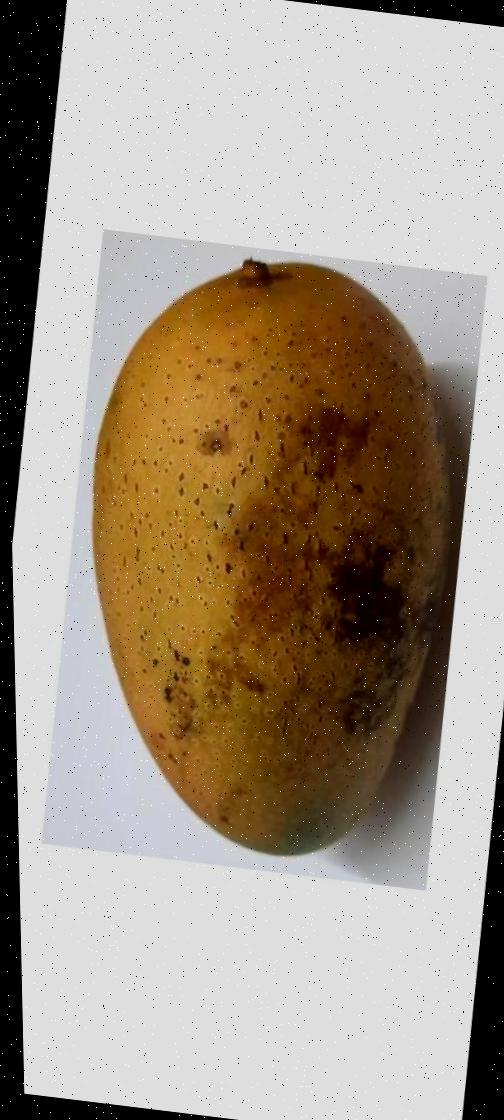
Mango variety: Ashshina Classic